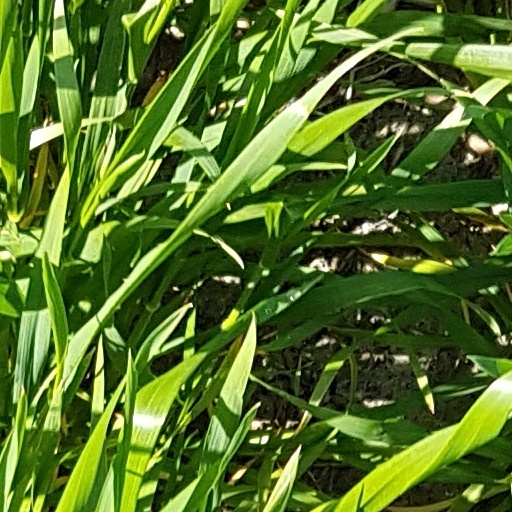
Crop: wheat